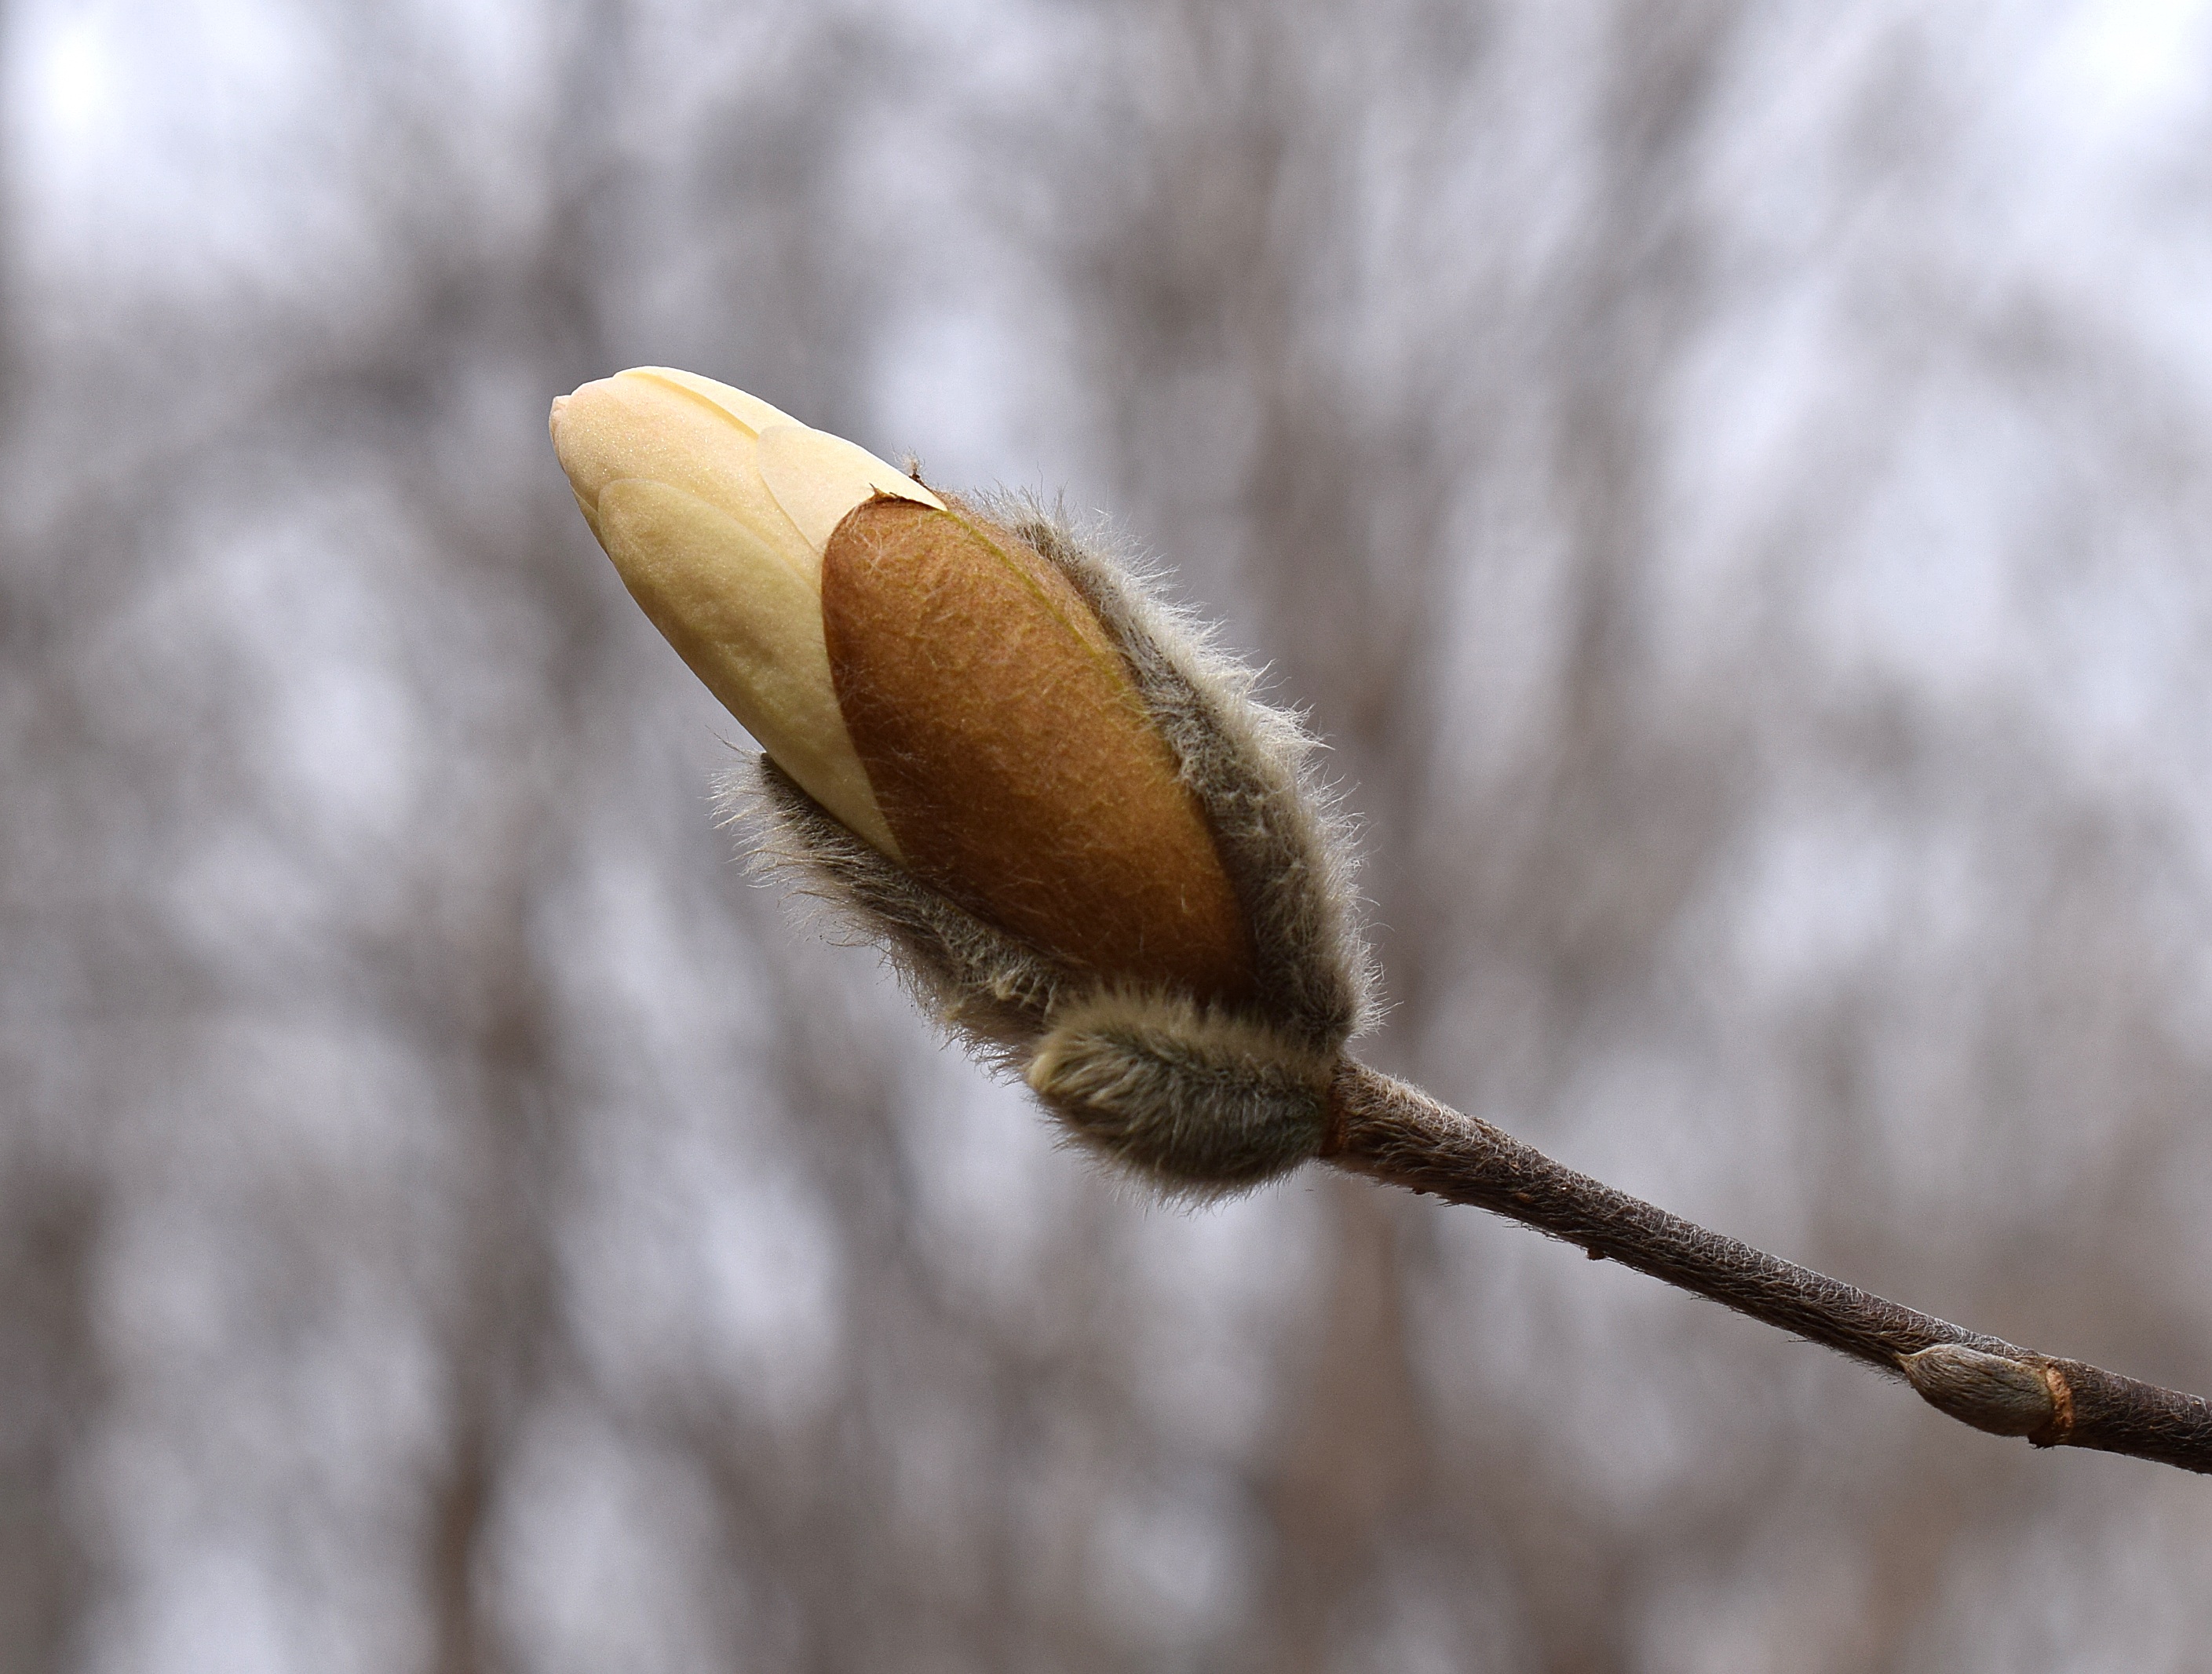
nature, tree, branch, flora, winter, plant, close up, macro photography, fauna, photography, flower, leaf, season, twig, woody plant, frost, land plant, snow, spring, bud, autumn, sunlight, plant stem, produce, blossom